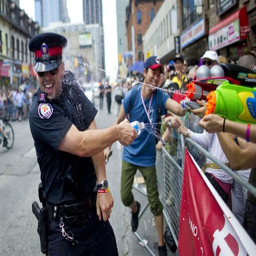
person looked so happy before the events of thriller tv program went down .